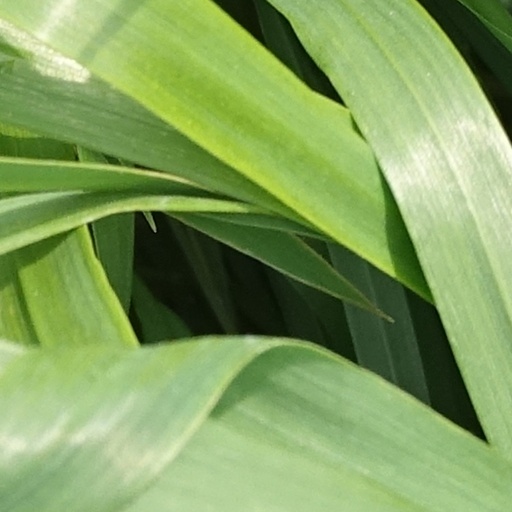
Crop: wheat